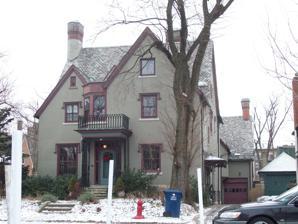
Building: James and Fanny How House
Country: United States of America
Year built: 1924
Historic house in New York, United States United States historic place James and Fanny How House U.S. National Register of Historic Places U.S. Historic district Contributing property James and Fanny How House, December 2009 Show map of New York Show map of the United States Location 41 St. Catherine's Crt., Buffalo, New York Coordinates 42°54′59″N 78°52′28″W / 42.91639°N 78.87444°W / 42.91639; -78.87444 Area 0.2 acres (0.081 ha) Built 1924 Architect Olmsted, Harold L. Architectural style Tudor Revival NRHP reference No. 97000415 Added to NRHP May 23, 1997 James and Fanny How House is a historic home located at Buffalo in Erie County, New York .  It is a noted example of a Tudor Revival –style dwelling designed by local architect Harold L. Olmsted in 1924.  It is composed of three sections: a 2 + 1 ⁄ 2 -story cross-gabled front block, a 1-story gabled connecting link, and a 2-story gabled rear block with a small 1-story wing.  It has a limestone ashlar and concrete foundation and painted stucco -covered exterior walls of brick and tile. It was listed on the National Register of Historic Places in 1997. It is located in the Elmwood Historic District–East . References